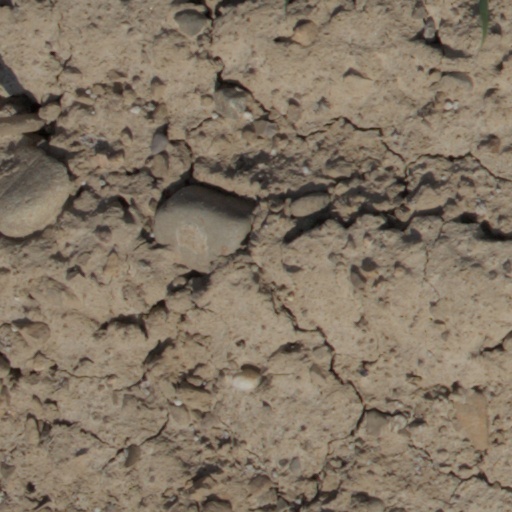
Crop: wheat